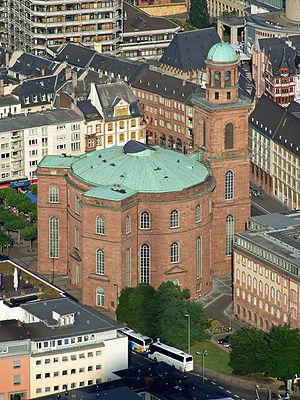
Francfort-sur-le-Main est une ville d’Allemagne, généralement appelée simplement Francfort malgré le risque de confusion avec la ville de Francfort-sur-l'Oder. Située sur la rivière du Main, la ville est avec près de 800 000 habitants, la cinquième ville d'Allemagne par sa population et la plus grande du Land de Hesse. Son aire urbaine appelée Rhin-Main – ou Région métropolitaine de Francfort-sur-le-Main – compte plus de 5,5 millions d'habitants, ce qui en fait la dixième aire urbaine d'Europe, la sixième de l'Union européenne et la seconde d'Allemagne après celle de Cologne-Düsseldorf appelée Rhin-Rhur.